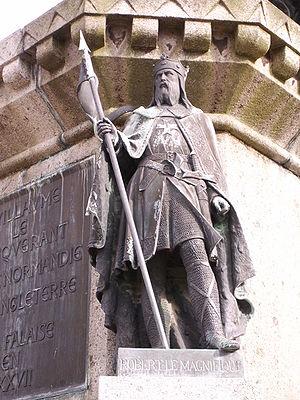
Monument représentant Guillaume le Conquérant et les six ducs de Normandie l'ayant précédé, Falaise (Calvados, Basse-Normandie)
Robert Iᵉʳ de Normandie, dit Robert le Libéral ou plus couramment Robert le Magnifique, est duc de Normandie d'août 1027 jusqu'à sa mort survenue en Terre sainte le 2 juillet 1035, lors d'un pèlerinage. Il est le père de Guillaume II de Normandie dit « Guillaume le Bâtard » futur Guillaume le Conquérant.
Robert le Danois en latin Rotbertus fut archevêque de Rouen et comte d'Évreux au temps des premiers ducs de Normandie.
Guillaume Iᵉʳ de Bellême est seigneur de Bellême et sire d'Alençon.
La statue de Guillaume le Conquérant est située à Falaise, au Calvados, en France. Statue de Guillaume le Conquérant sur un cheval comme son nom l'indique, elle est l'œuvre du sculpteur français Louis Rochet.